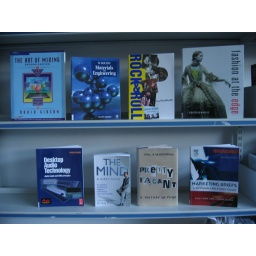
Move your mouse over each book cover and click on the link to search the library catalogue.